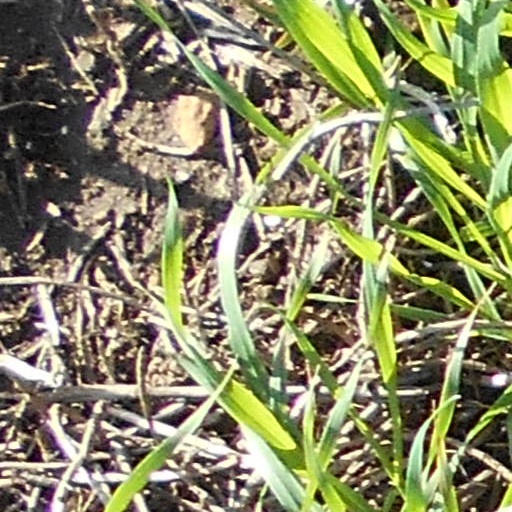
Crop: wheat